Wig-wag (automobile)

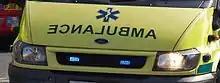
NWAS ambulance displays the operation of a wig-wag: only one headlight operates at a time, with the two flashing alternately at a preset rate.

A wig-wag is a device for flashing an automobile's headlamps, in its simplest form, so only one of the two headlights operates at a time, with the two flashing at a preset rate. In its traditional form a wig-wag emits the right and left headlamps alternately, with each lamp lit for around half a second at a time. In the United Kingdom, the wig-wag is only seen on the road on emergency vehicles. The 'standard' wig-wag is often used within a cycle of other illumination patterns, such as swiftly alternating the left and right headlights, alternating the left and right headlights slowly, or flashing both headlights together, and using a mixture of high- and low-/dipped-beams.